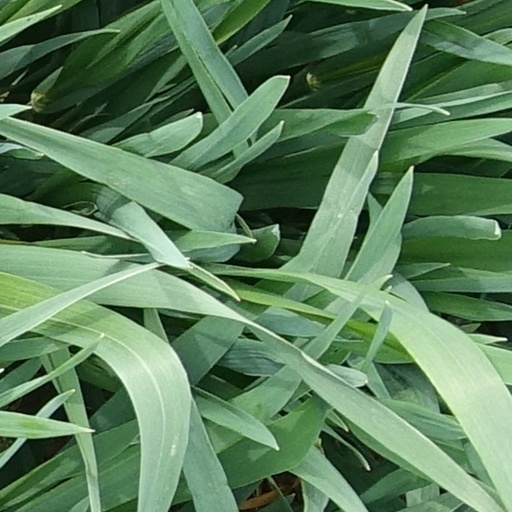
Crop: wheat